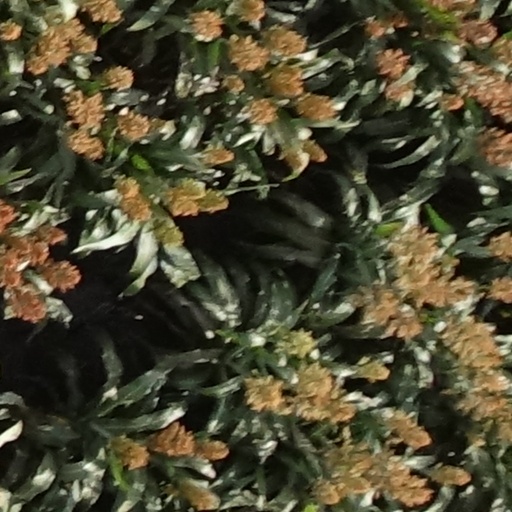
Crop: sorghum